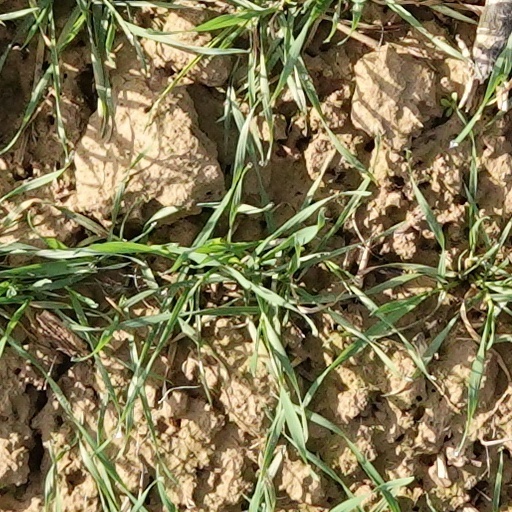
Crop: wheat